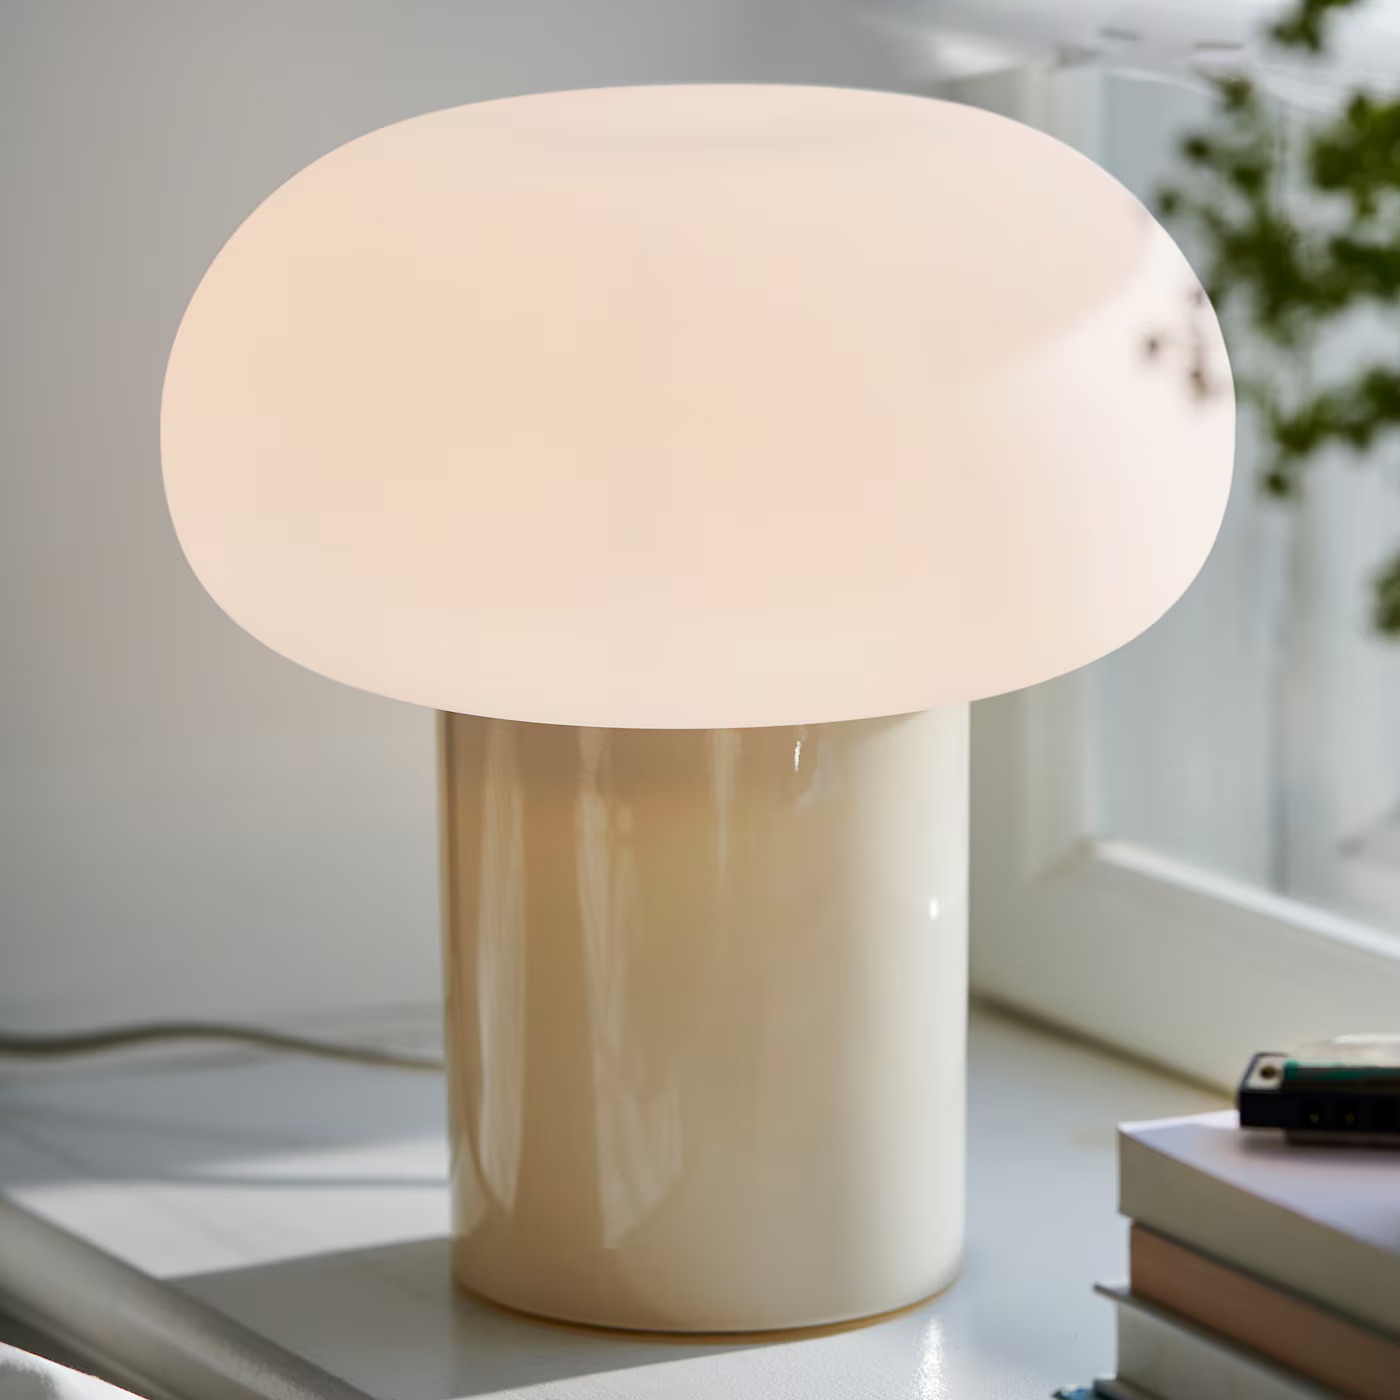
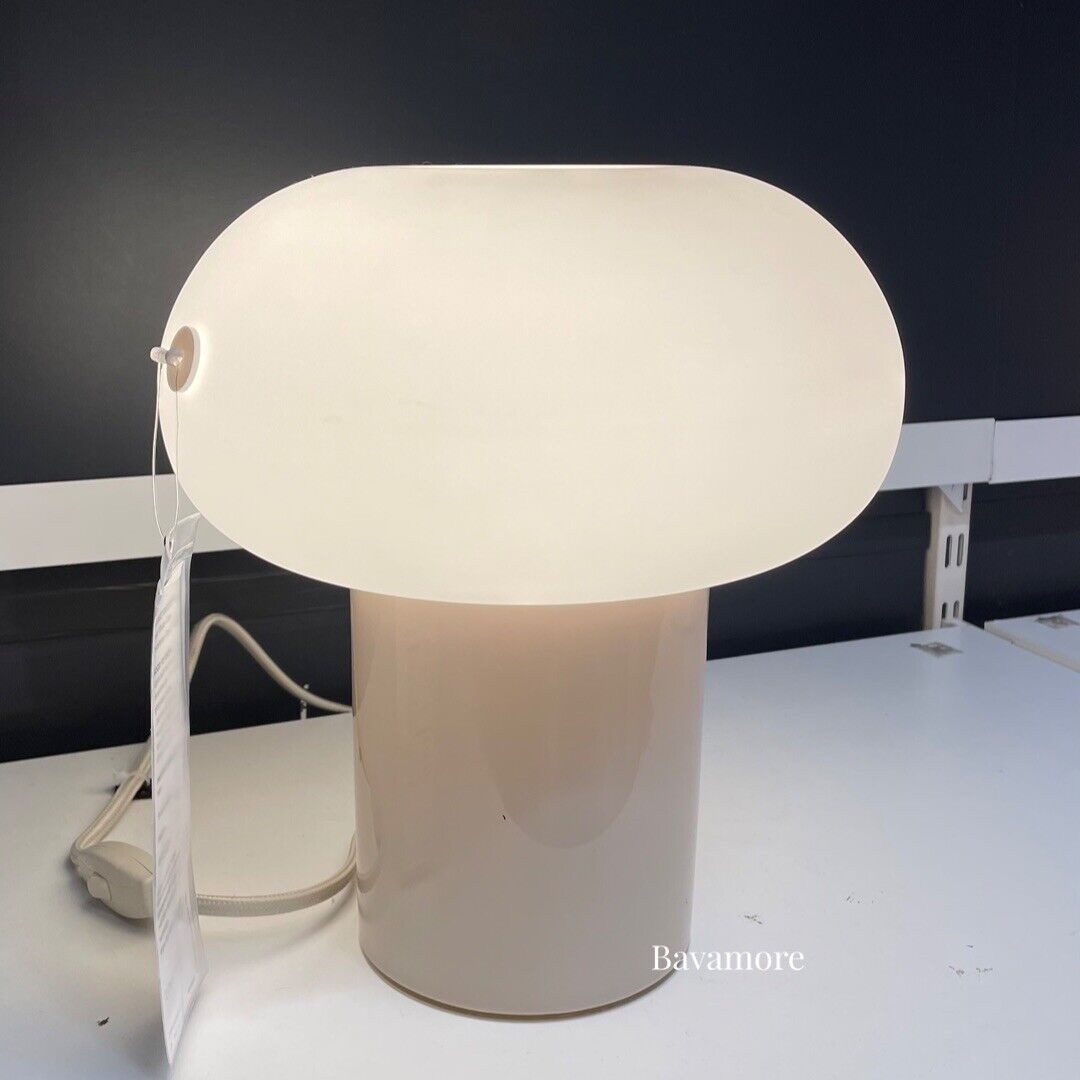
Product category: misc
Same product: yes